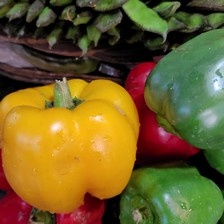
Label: capsicum